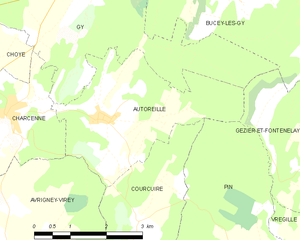
Carte des communes françaises